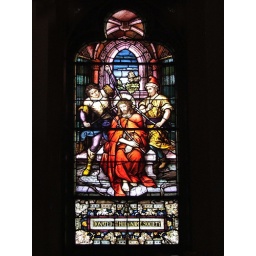
Stained glass window in my parish church.